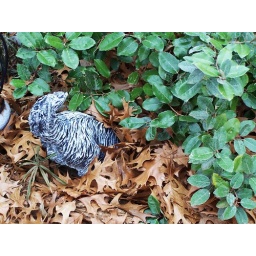
Leaves nearly covering my little digging dog sculpture in the corner flower bed.